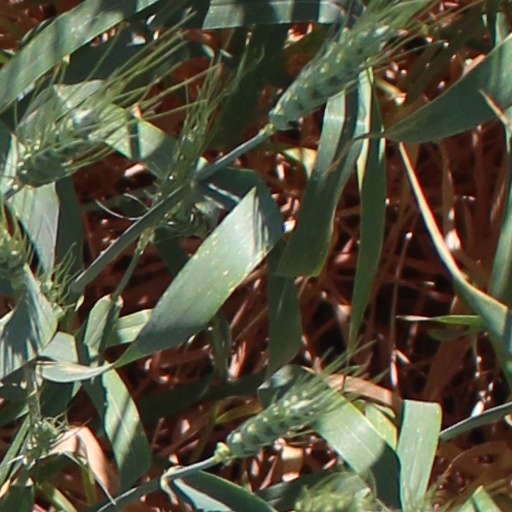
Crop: wheat